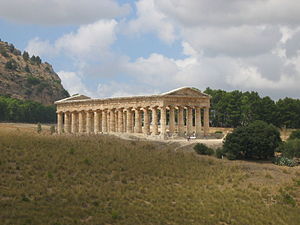
Oldtidens Sicilien
Segeste-templet på Sicilien et eksempel på græsk arkitektur
Oldtidens Sicilien er beskrevet af græske forfattere, der omtalte de tidligste mennesker på Sicilien som stammerne elymere, sikanere og sikeliener. Sidst kom sikelienerne, der hører til samme folkegruppe som flere stammer i det sydlige Italien.